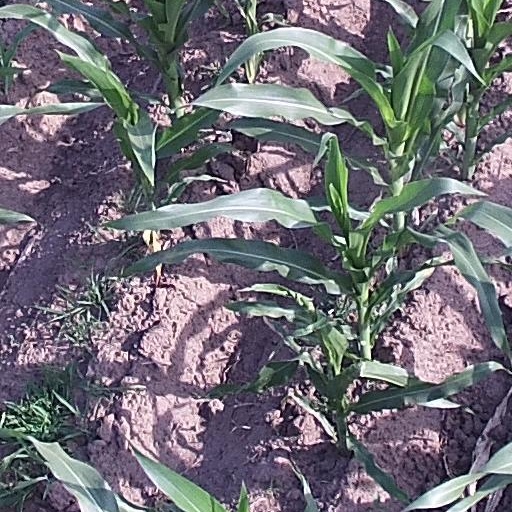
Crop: maize; corn